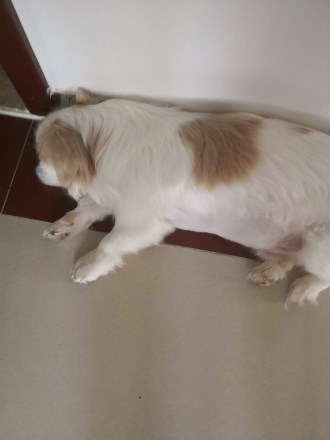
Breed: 480-n000125-Pekinese